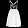
Label: Dress